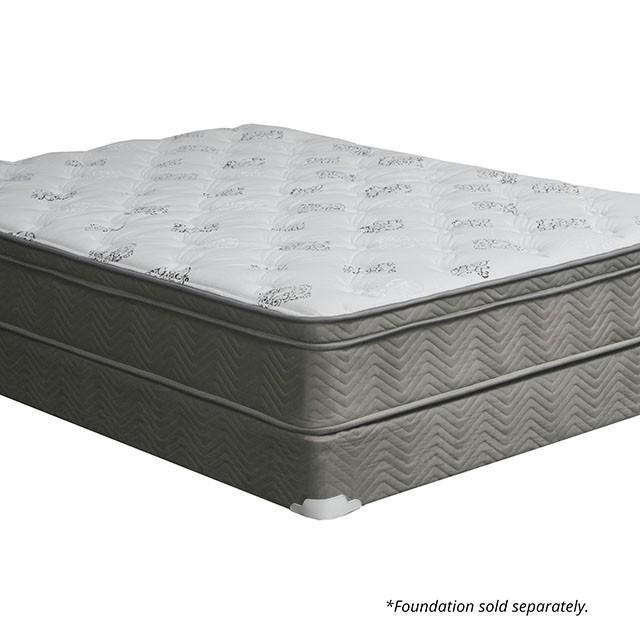
Aleksa 11 Euro Top Mattress (Non-Flip)
11' Euro top mattress with Costa stretch fabric comfort layer HD polyurethane foam. Available in Full, Queen, Cal.King and E.King sizes.
Brand: FOA West
Category: Furniture > Beds & Accessories > Mattresses